Dune: The Lady of Caladan

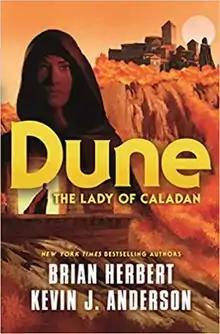
First edition cover

Dune: The Lady of Caladan is a 2021 science fiction novel by Brian Herbert and Kevin J. Anderson, set in the "Dune" universe created by Frank Herbert. It is the second book in the "Caladan Trilogy" of prequels. The novel was released on September 21, 2021, by Tor Books. It was preceded by "" in October 2020, and was followed by "" in October 2022.